B. F. Brisac

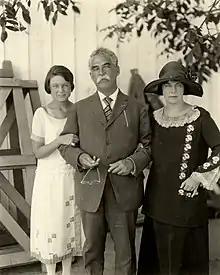
B. F. Brisac with daughter Virginia Brissac (right) and granddaughter Ardel Wray (left), around 1922.

Brisac married Alice M. Hain in 1878 and they had two children - Virginia, born in 1883, and Belnore Brisac, Jr. born in 1888.